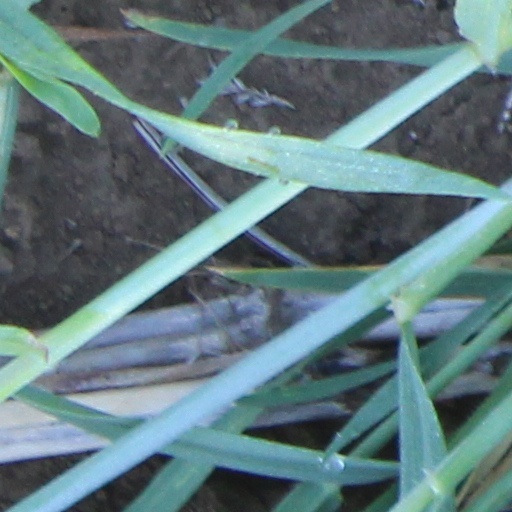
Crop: wheat